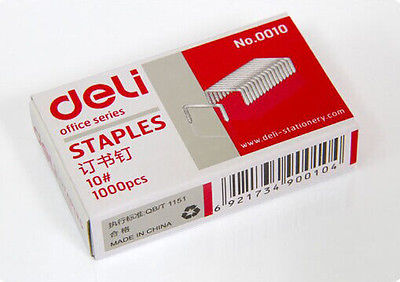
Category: stapler